Csanád County

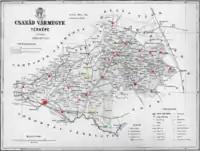
Ethnic map of the county with data of the 1910 census (see the key in the description).

After World War II, the county was recreated, but in 1950 it was divided between the Hungarian counties of Békés and Csongrád (since 4 June 2020, the latter was renamed to Csongrád-Csanád County). The Romanian part of the former Csanád county is now part of Arad County.